Howard R. Driggs

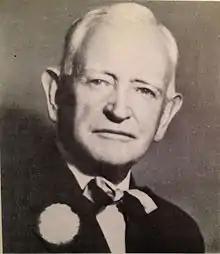
Driggs in his final years

In 1948, Driggs married Margaret Brazier Quarrier, who had three children from a previous marriage. She died in 2008.